Elevator

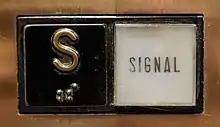
'S' "Signal" button, found in US elevators of 1991–2012 vintage

In the first half of the twentieth century, almost all elevators had no automatic positioning of the floor on which the cab would stop. Some of the older freight elevators were controlled by switches operated by pulling on adjacent ropes. In general, most elevators before WWII were manually controlled by elevator operators using a rheostat connected to the motor. This rheostat (see picture) was enclosed within a cylindrical container about the size and shape of a cake. This was mounted upright or sideways on the cab wall and operated via a projecting handle, which was able to slide around the top half of the cylinder.